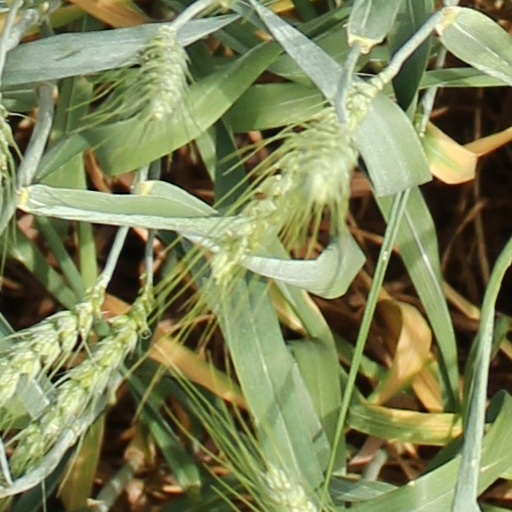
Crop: wheat